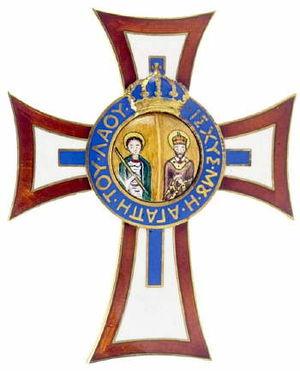
L’ordre des Saints-Georges-et-Constantin est un ordre dynastique grec fondé en 1936 par le roi des Hellènes Georges II. Divisé en cinq classes, il est réservé aux membres masculins de la famille royale de Grèce.